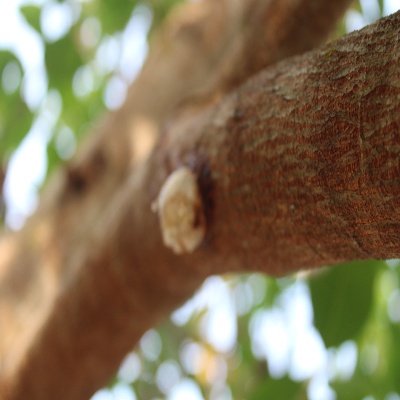
Crop: Cashew
Condition: gumosis